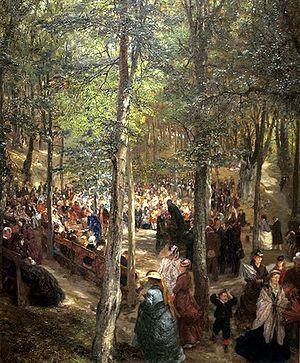
La Saale /sɑːl/, ou Saale saxonne, autrefois dénommée Saale de Thuringe ou Saale du Vogtland, est une rivière allemande traversant la Bavière, la Thuringe et la Saxe-Anhalt. Avec une longueur de 413 km, elle est le deuxième plus long affluent de l’Elbe après la Moldau, et son débit est l'un des plus élevés de ce bassin versant avec la Havel et la Moldau. Entre sa source et la confluence, la Saale draine un bassin de 24 100 km².